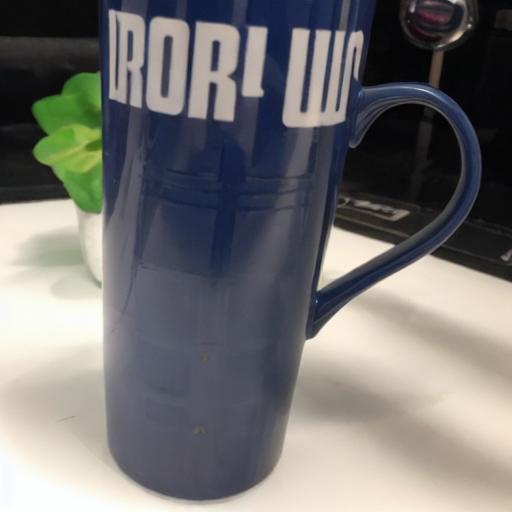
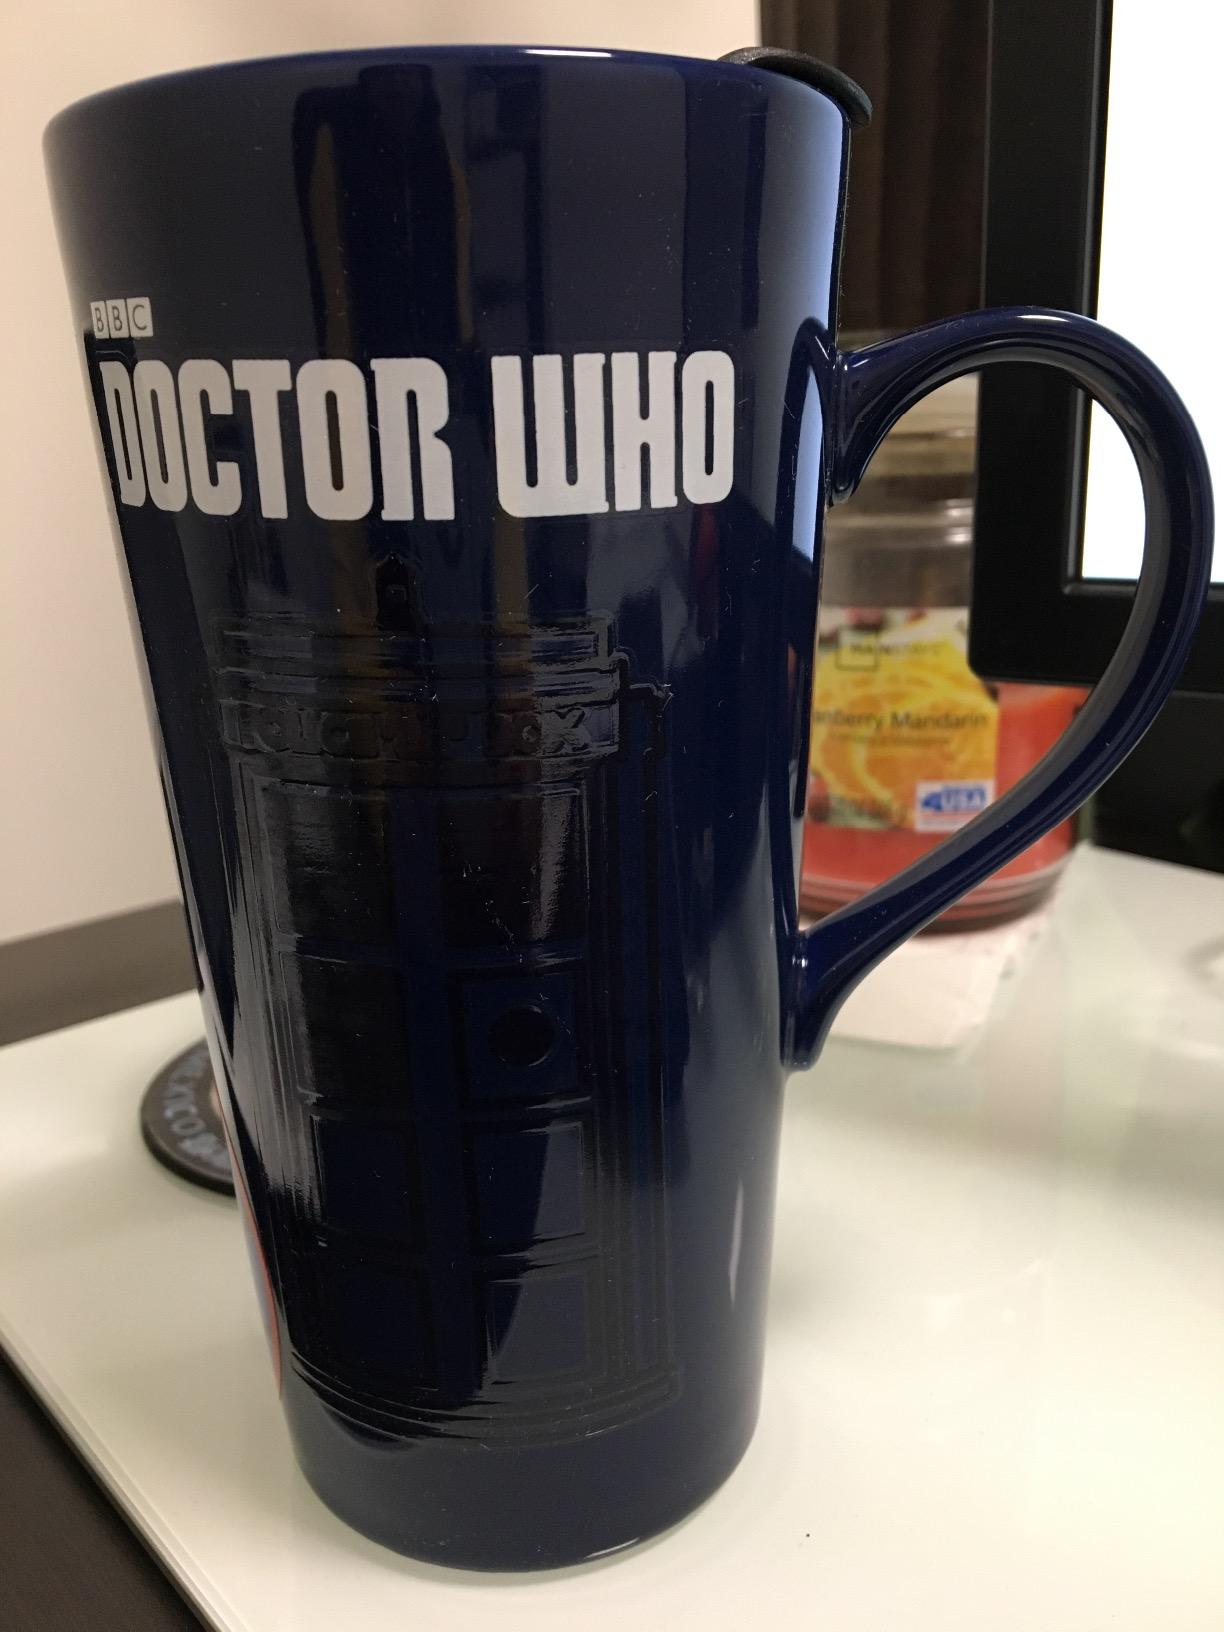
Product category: items_mug
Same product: no